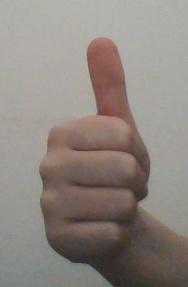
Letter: aleff